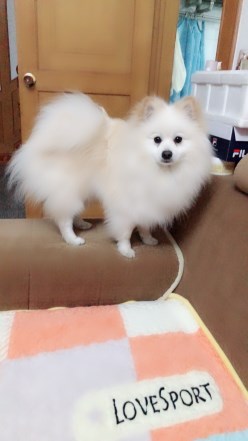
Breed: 1936-n000005-Pomeranian